Toulon arsenal

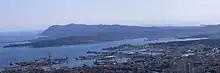
General view of the roadstead of Toulon.

The military port of Toulon is the principal base of the French Navy and the largest naval base in the Mediterranean and Western Europe, situated in the city of Toulon. It holds most of France's force d'action navale, comprising the aircraft carrier "Charles de Gaulle" as well as its nuclear attack submarines, in total, the base contains more than 60% of the French Navy's tonnage, and about 20,000 military and civilian personnel work at the base.